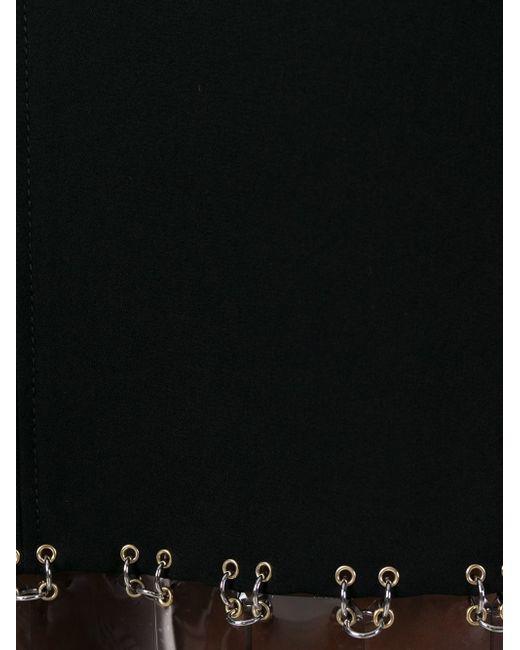
Ketten, die sich an einen Vorhang auf einem Tisch klammern